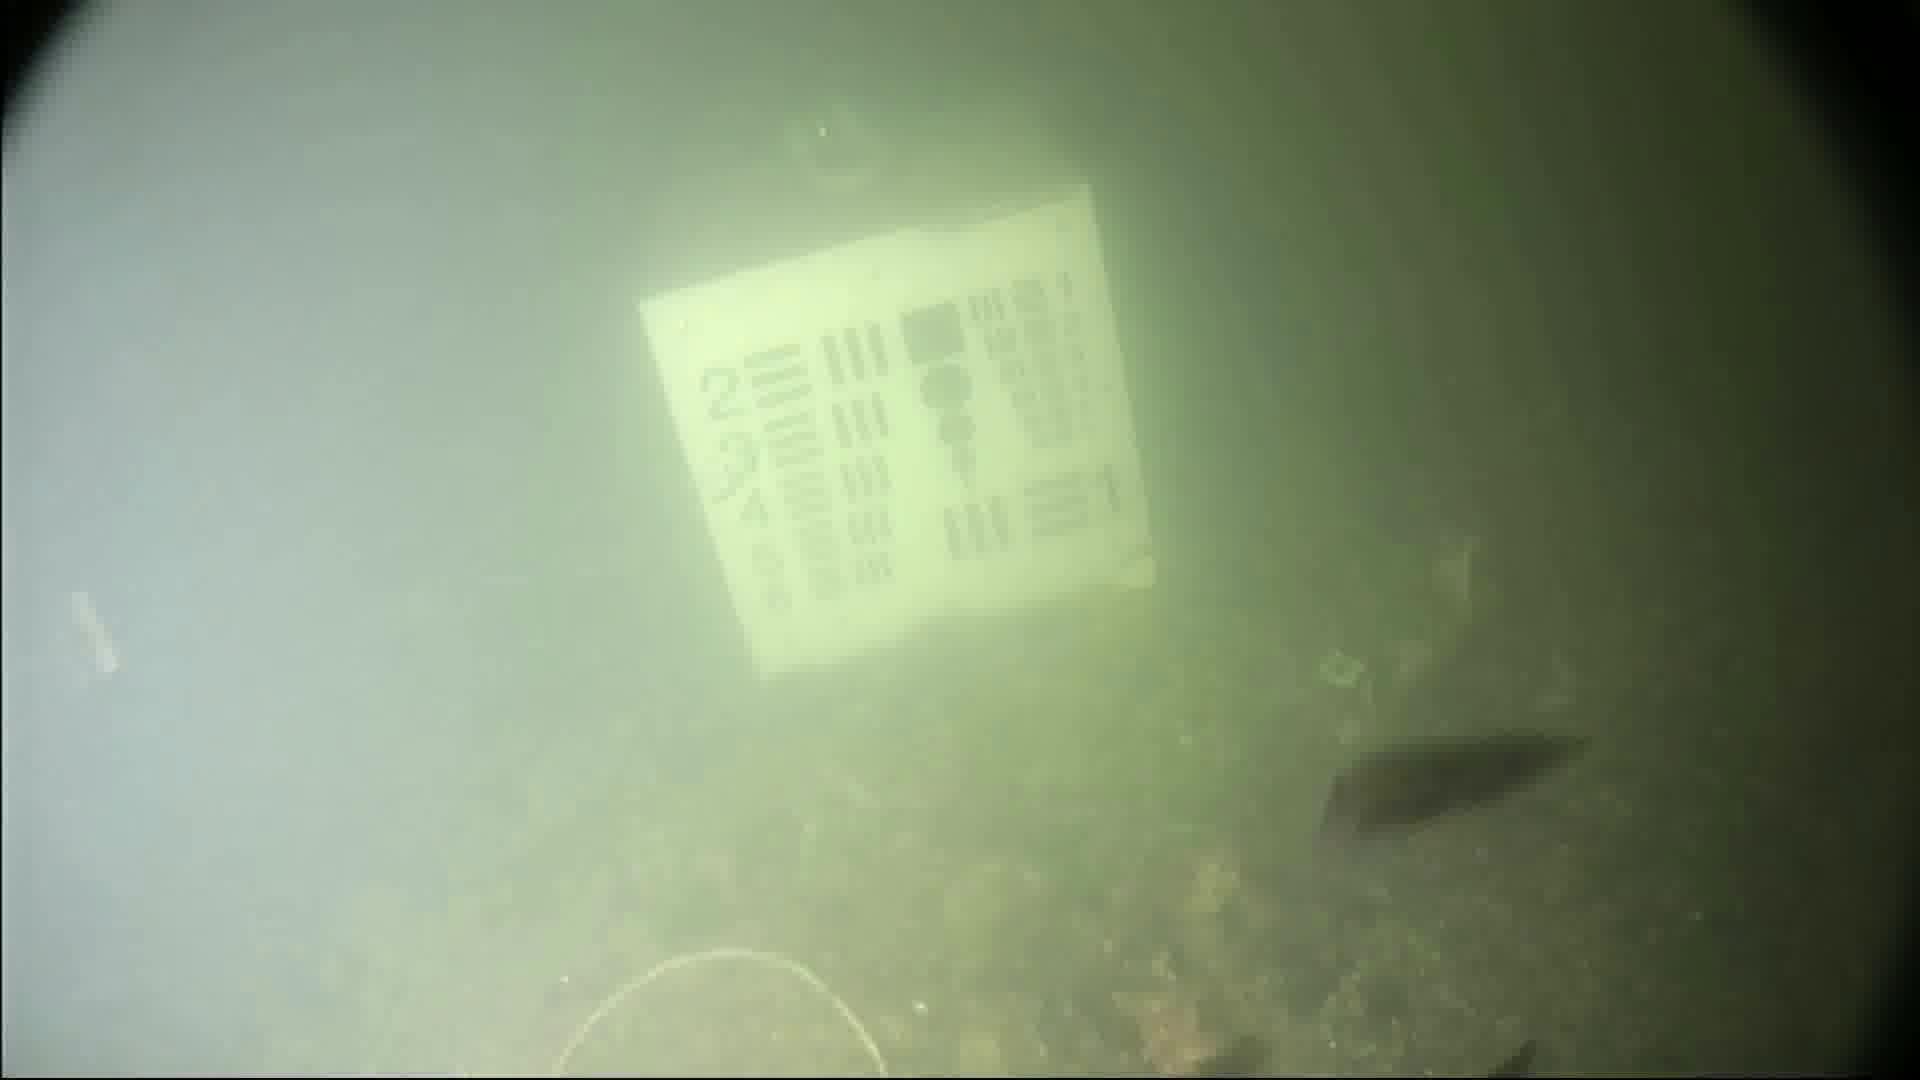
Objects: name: small_fish
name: starfish